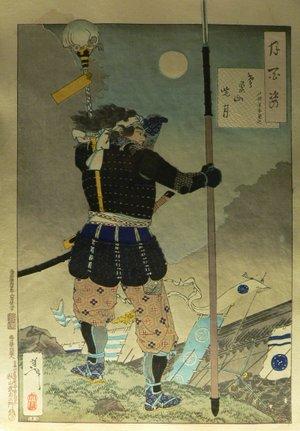
Général lançant ses troupes à l'assaut du château de Nagashino en 1575. Estampe de la série Tsuki hyaskushi (""100 aspects de la lune"") de Taiso Yoshitoshi, 1887"
Les Sept Samouraïs est un film japonais réalisé par Akira Kurosawa, sorti en 1954.
La bataille de Nagashino a eu lieu en 1575 au château de Nagashino, dans la province de Mikawa au Japon. Le château, commandé par Sadamasa Okudaira, un vassal d'Ieyasu Tokugawa, était depuis le 17 juin assiégé par Katsuyori Takeda. Le château subissait une attaque car il menaçait les lignes de ravitaillement des Takeda.